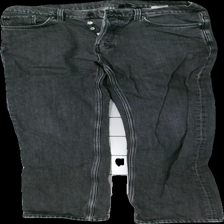
View: front
Type: Jeans
Category: Men
Brand: Not in the list
Brand text on label: weekday
Colors: Grey
Material: 100% cotton
Cut: Regular
Season: All
Trend: Denim
Holes: Major
Damage: slitna vid foten
Damage location: bottom left
Price range: <50
Recommended usage: Export
Description: grå jeans, sliten vid fötterna